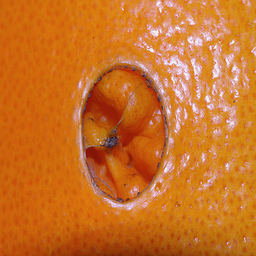
Label: Orange